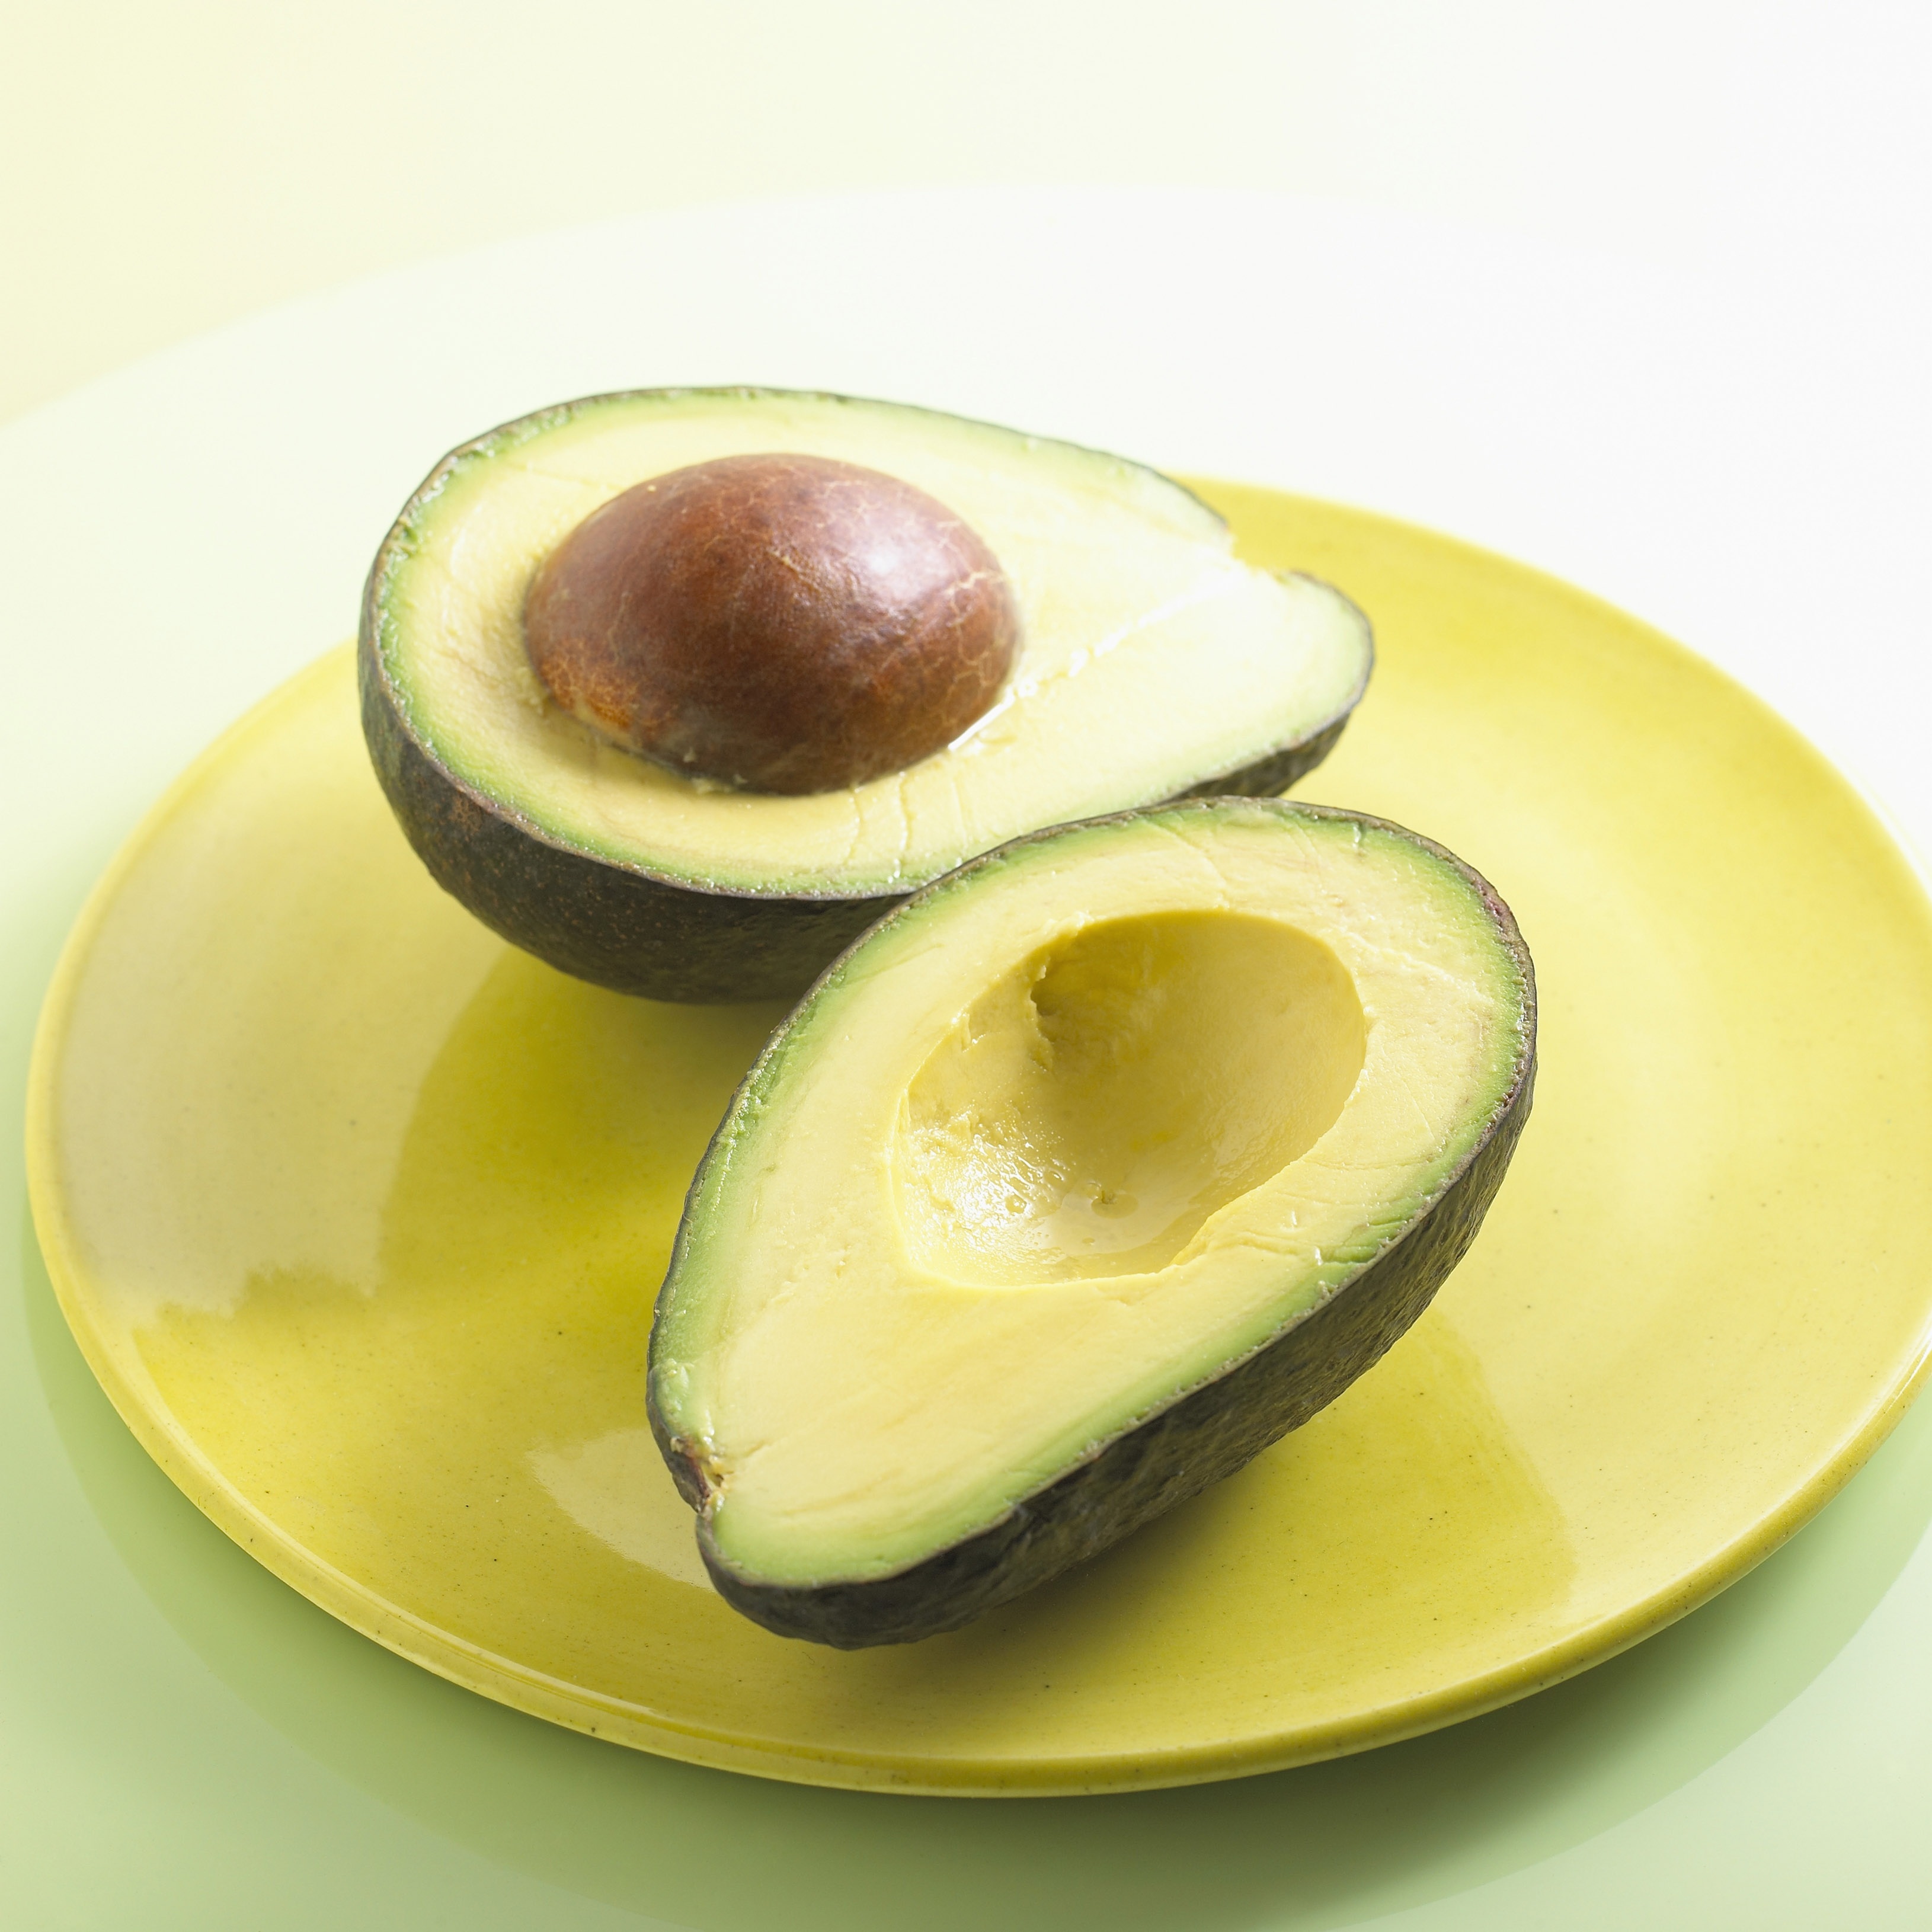
plant, fruit, food, produce, fresh, avocado, organic, flowering plant, avocados, land plant